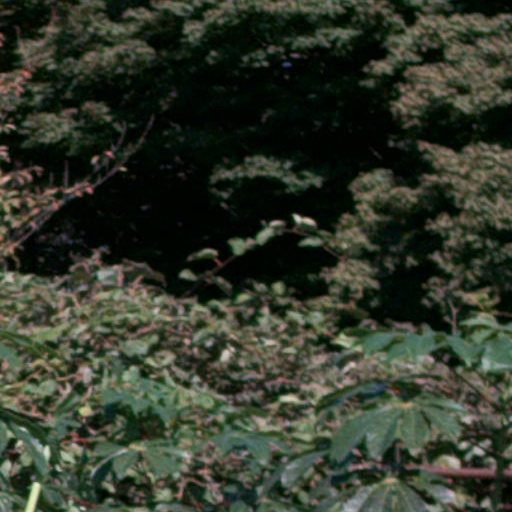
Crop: cassava